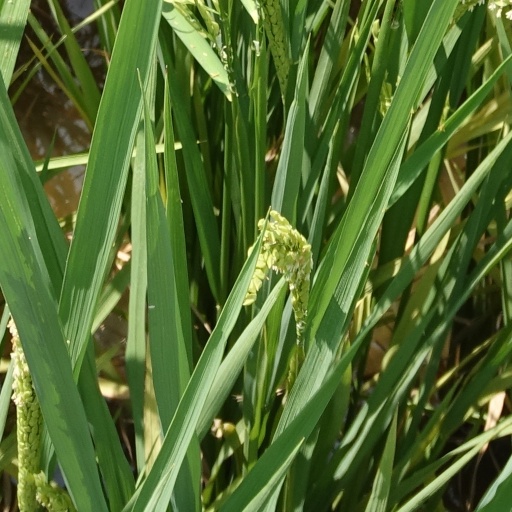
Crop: rice